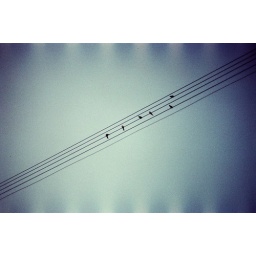
First day of rain in London so I thought I'd share a blue sky from Greece earlier this summer.